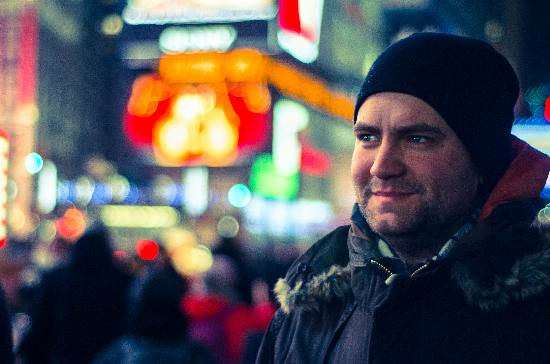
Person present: Yes